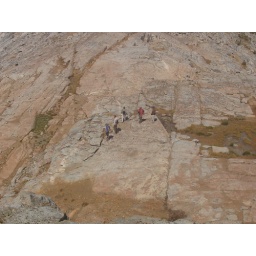
Photo by Kerry Arroues; I'm in the red shirt